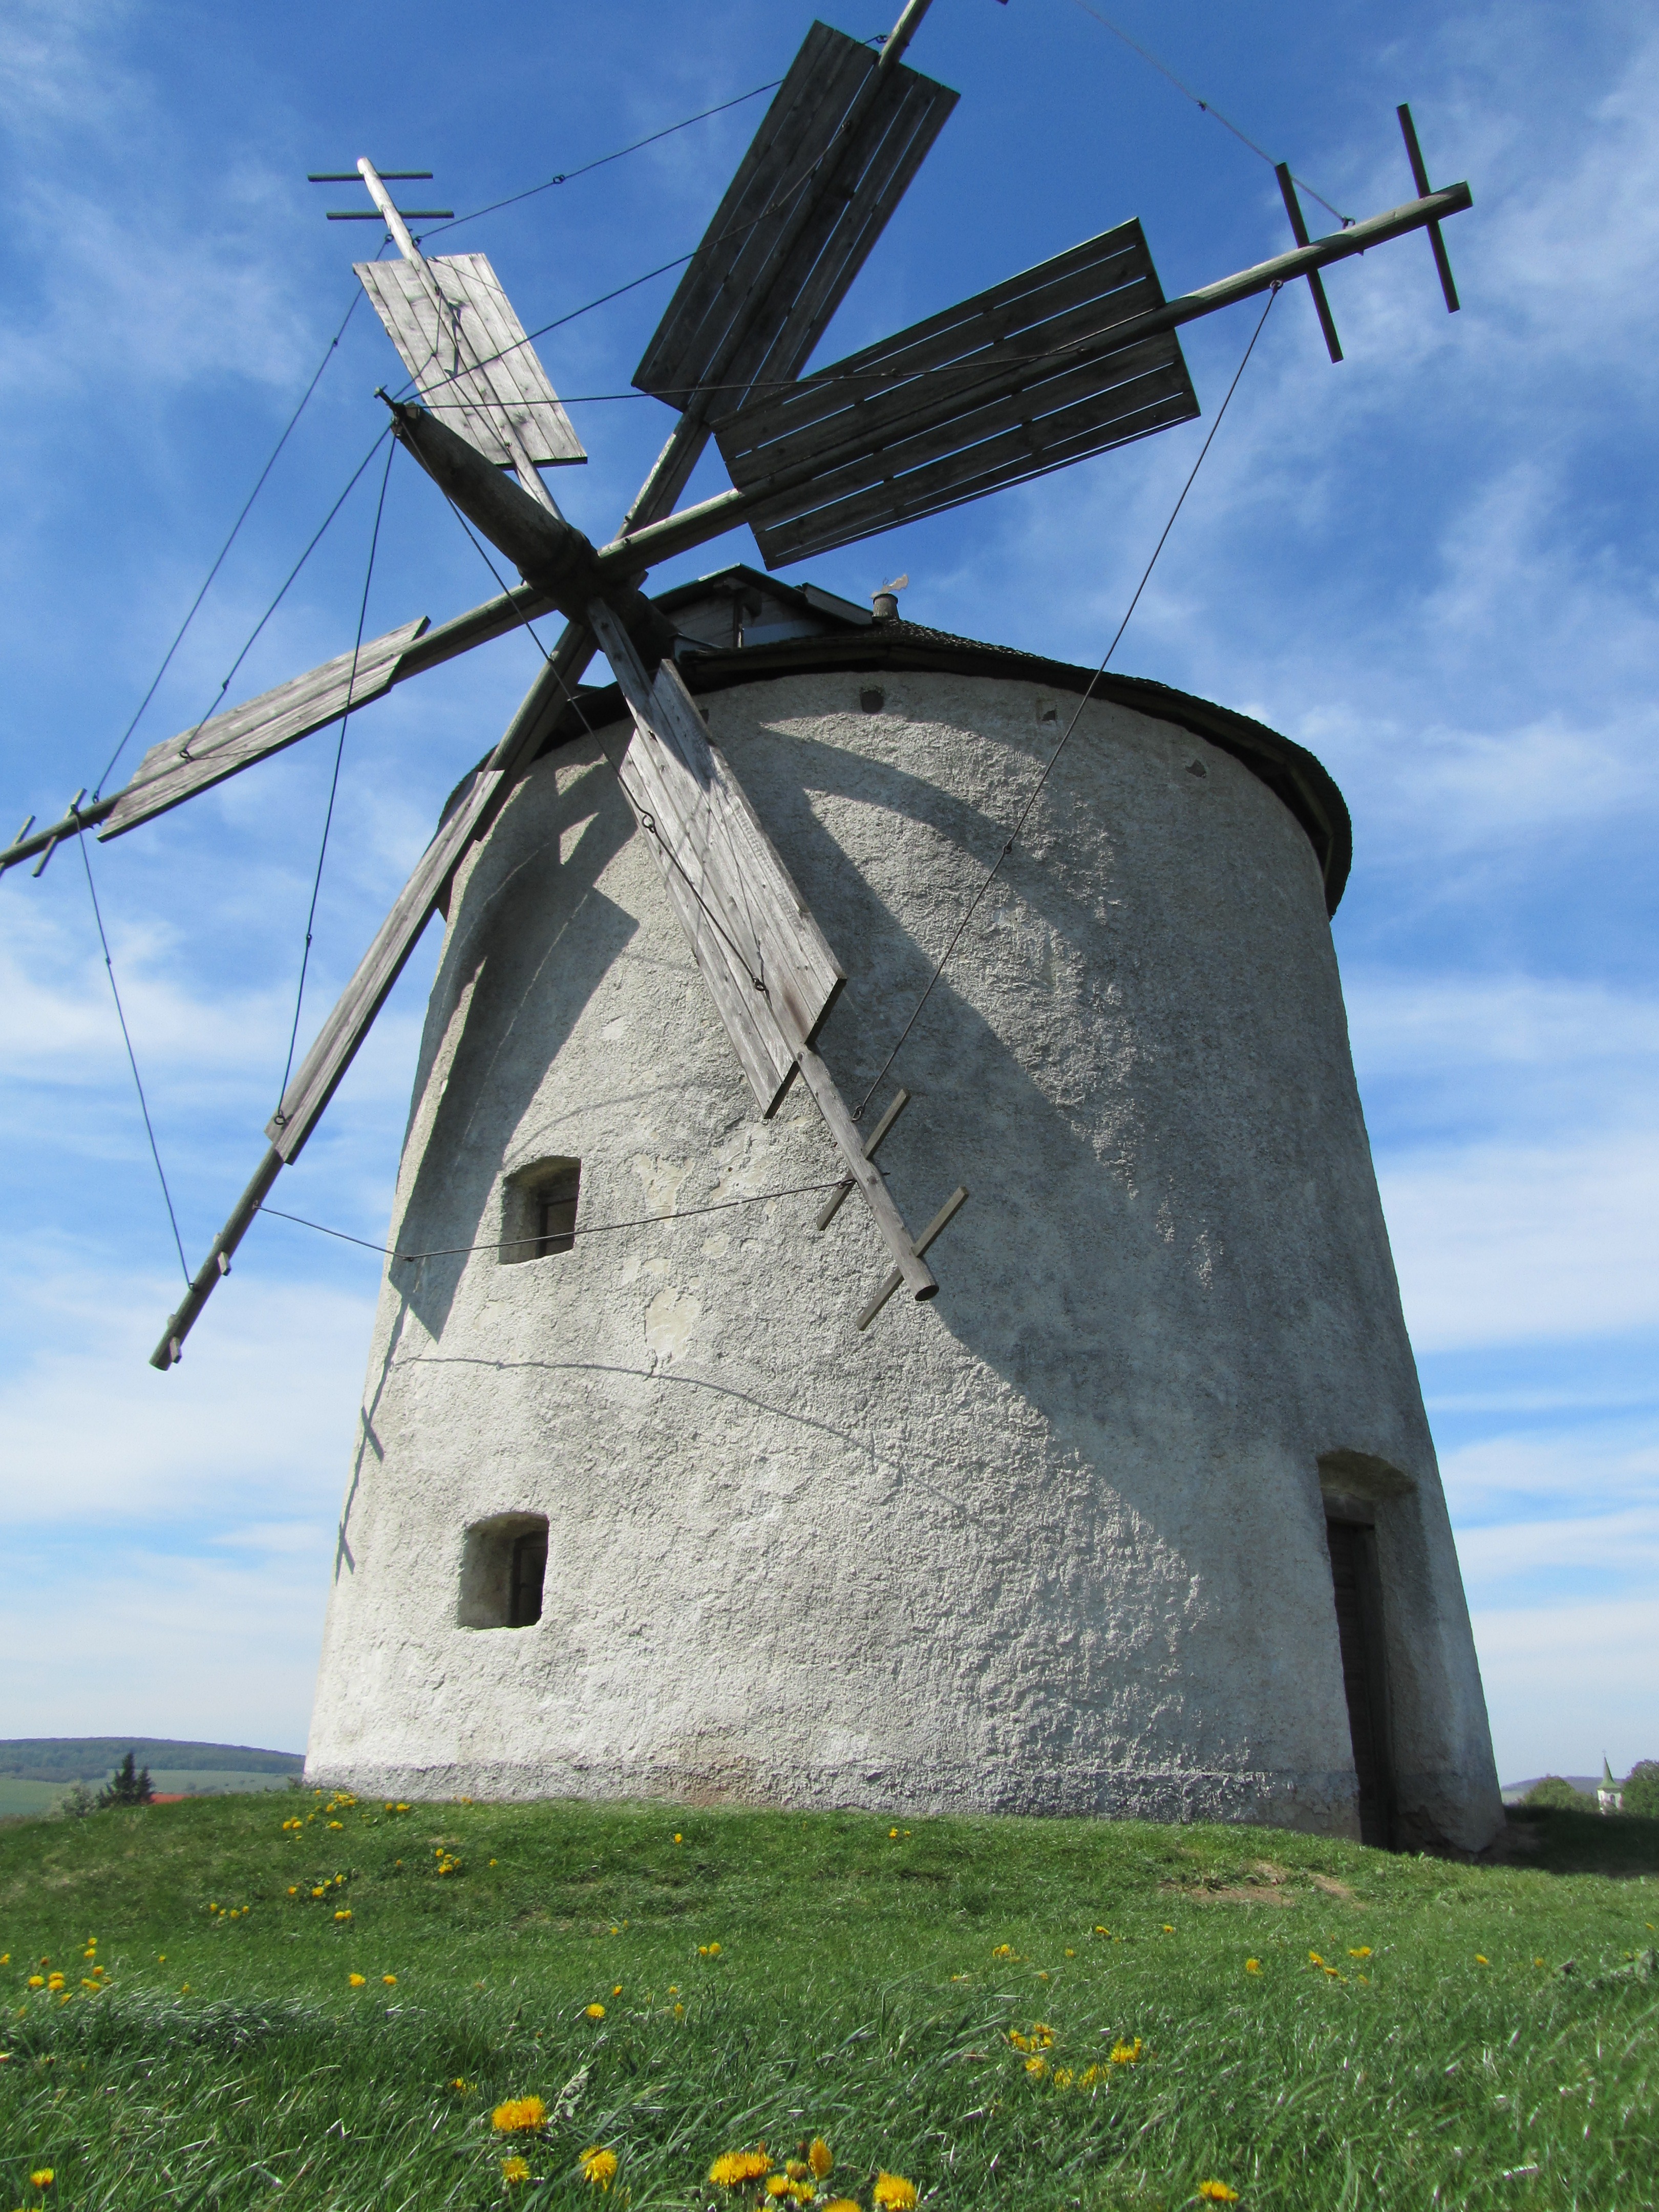
windmill, wind, building, tower, mill, steeple, throughout the windmill